Hi Jolly Monument

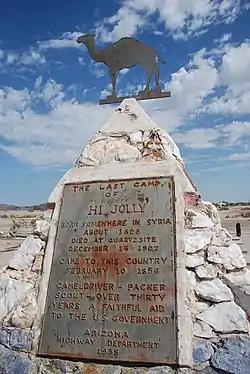
The monument in 2008. The mention of "Syria" on the grave refers to the region of Ottoman Syria.

The Hi Jolly Monument is a grave site in the Hi Jolly Cemetery located at Quartzsite, Arizona, United States, marking the grave of Hi Jolly, a Syrian-born camel driver brought to the United States in 1856 to drive camels for the US Cavalry. The site is located halfway between Phoenix, Arizona, and Los Angeles, California. It was added to the National Register of Historic Places in 2011.